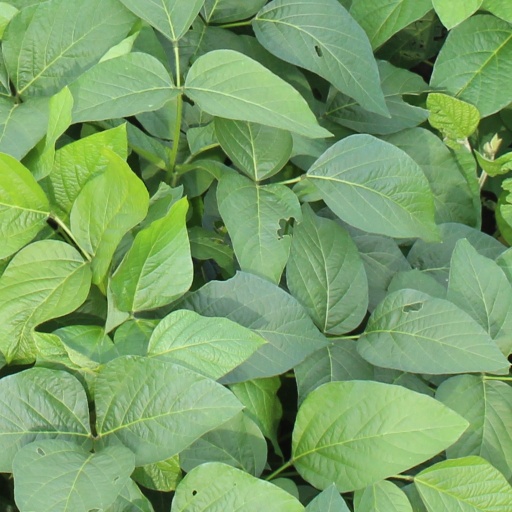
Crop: soybean